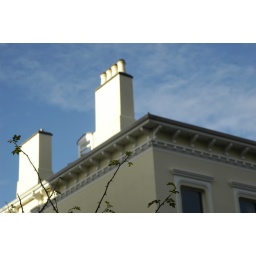
taken with d70..........break in the clouds gave me some blue sky and sun!